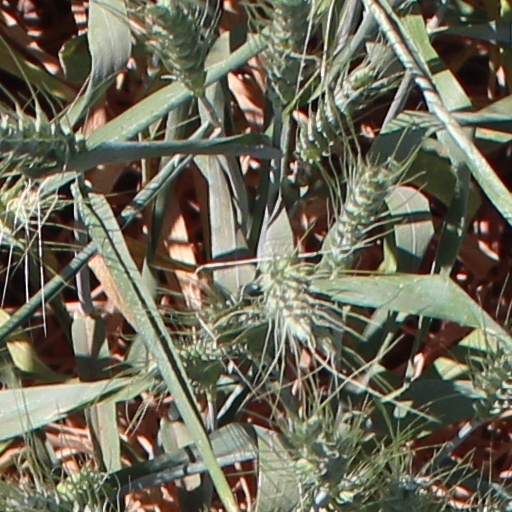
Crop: wheat